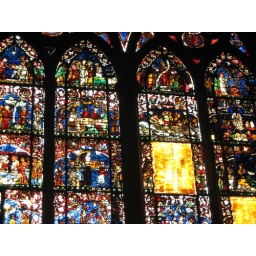
Stained glass windows in Cahedral